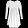
Label: Dress